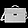
Label: Bag